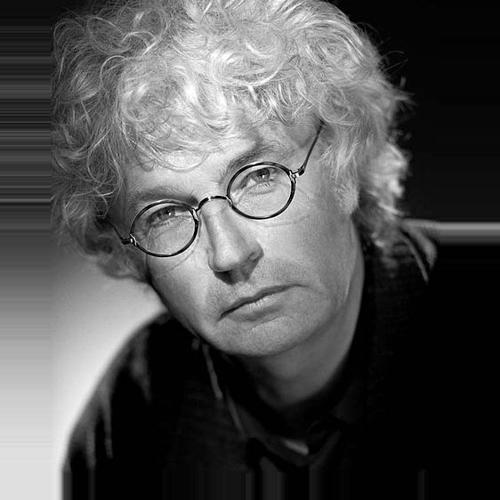
Age: 54